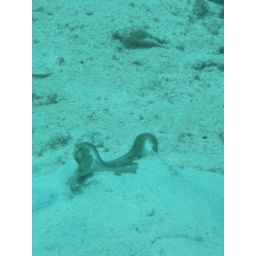
Blue spotted ray - eyes in the sand